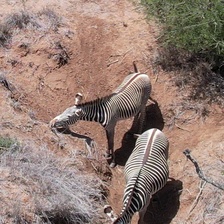
Pose orientation: left